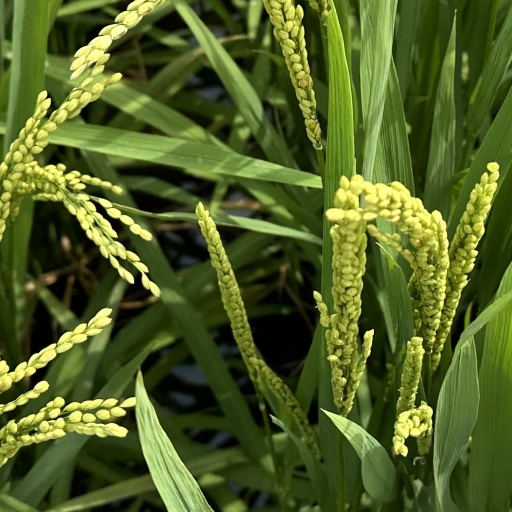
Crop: rice